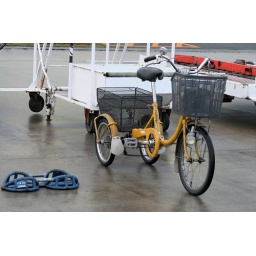
This cute bike on the tarmac. Only in Japan